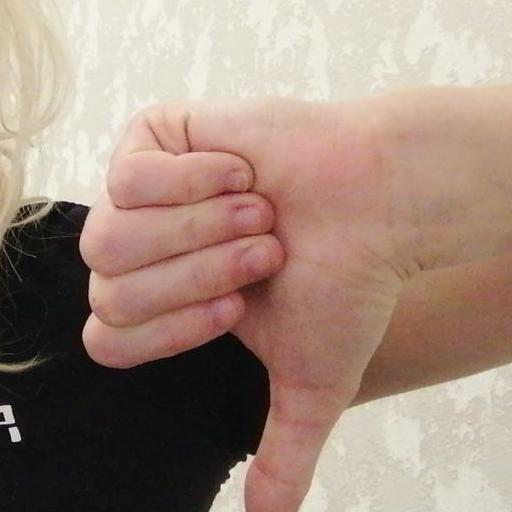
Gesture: dislike